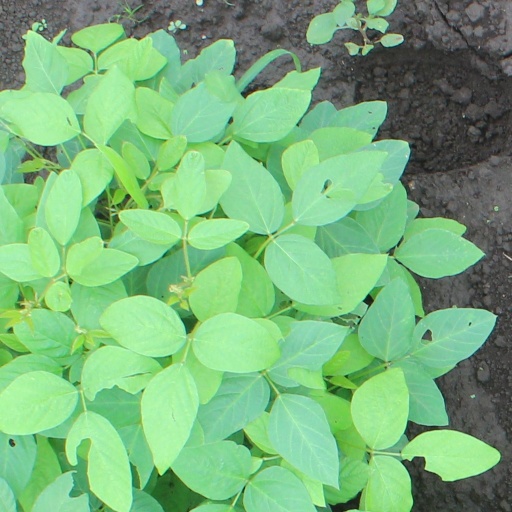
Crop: soybean